Ben Schnetzer

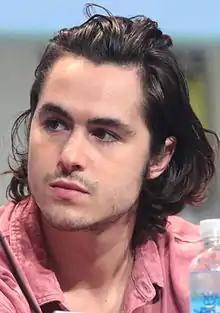
Schnetzer at the 2015 San Diego Comic-Con

Ben Schnetzer is an American actor. He was nominated for two British Independent Film Awards for his performance in the film "Pride" (2014). His other films include "The Book Thief" (2013), "The Riot Club" (2014), and "The Grizzlies" (2018).